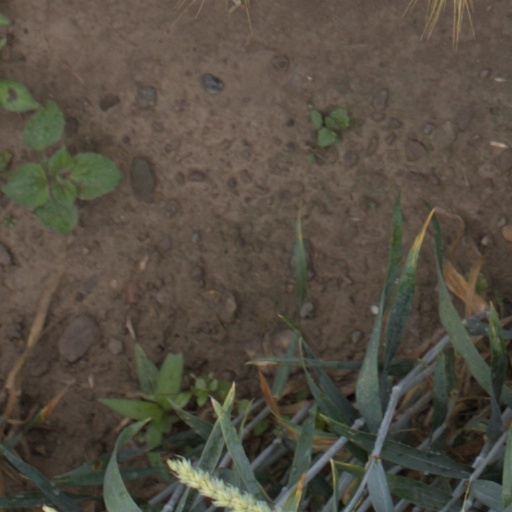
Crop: wheat